Kazimierz Wierzyński

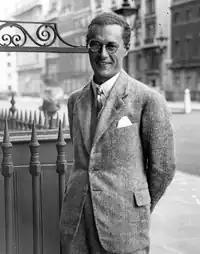
Kazimierz Wierzyński, 1928

Kazimierz Wierzyński (Drohobycz, Kingdom of Galicia and Lodomeria, 27 August 1894 – 13 February 1969, London) was a Polish poet and journalist; an elected member of the prestigious Polish Academy of Literature in the Second Polish Republic.